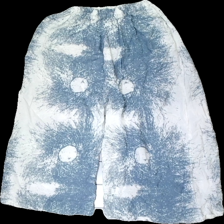
View: front
Type: Trousers
Category: Ladies
Brand: Missing
Colors: White, Blue
Material: 100% visc
Pattern: Other
Cut: Regular, Loose
Season: Summer
Stains: Minor
Damage 2: bleach stain
Damage 2 location: bottom left
Price range: <50
Recommended usage: Recycle
Description: White and blue trousers. Unknown brand, unknown size. Poor condition.